Abune Petros

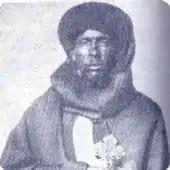

His sermons were known and appreciated by the local population. He spent a lot of time in monasteries around the city of Dessie and the region of Wereilu. He was also well known for his teaching and preaching to the people around the region to seek first the kingdom of God. One of his preaching was Colossians 3:12 "Therefore, as God’s chosen people, holy and dearly loved, clothe yourselves with compassion, kindness, humility, gentleness and patience." His sermons and preaching was very popular and insightful to the people in the area and the monastery. In 1928 at St. Marks Monastery, Alexandria, he was nominated to be one of the four bishops for Ethiopia and given the title and name Abune Petros. He then was assigned as the bishop of the central and eastern part of Ethiopia, where he continued to preach the gospel. Abune Petros was used to fasting and praying a lot.